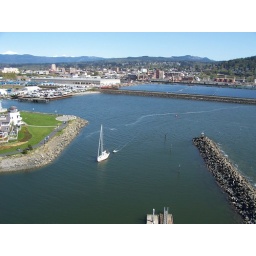
A sail boat motoring in after a day at sea.